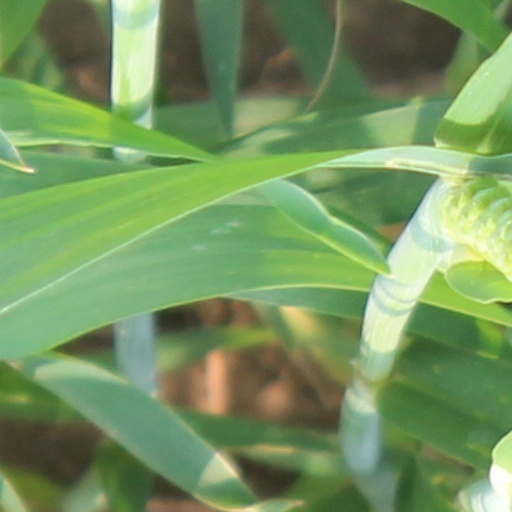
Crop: wheat